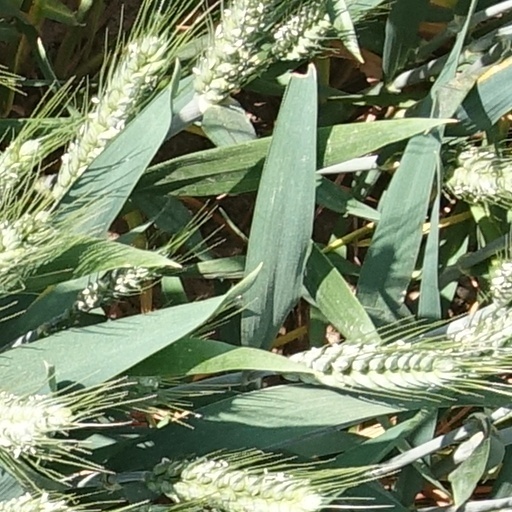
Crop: wheat